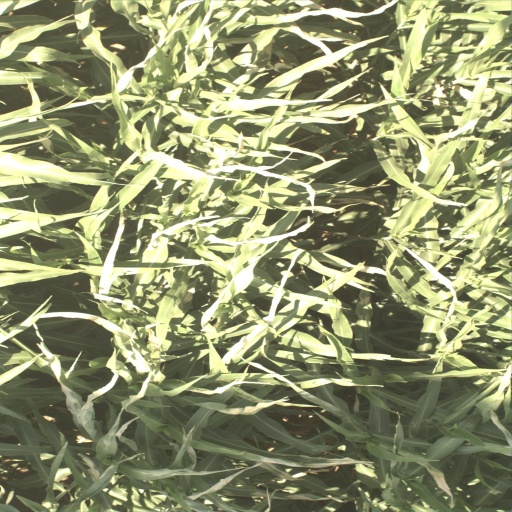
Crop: sorghum